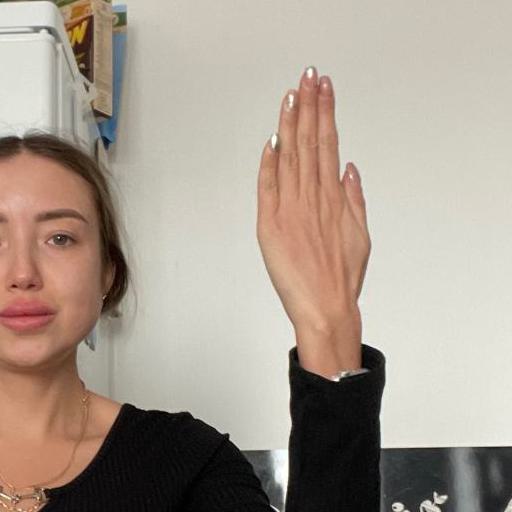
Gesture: stop_inverted